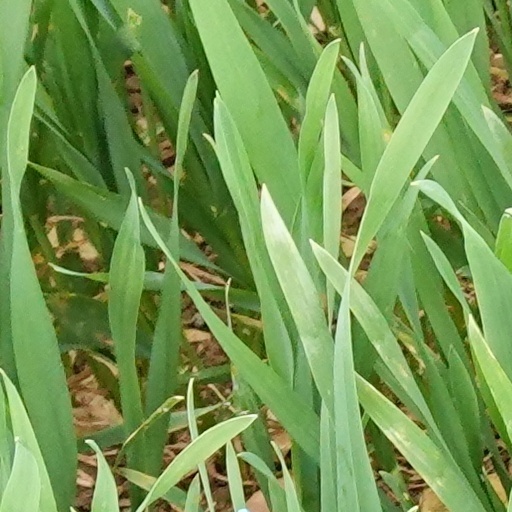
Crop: wheat